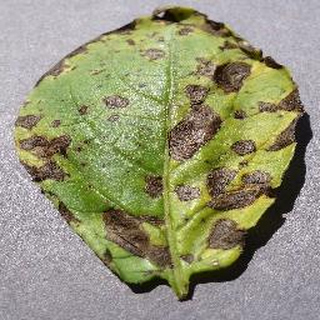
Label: potato_early_blight